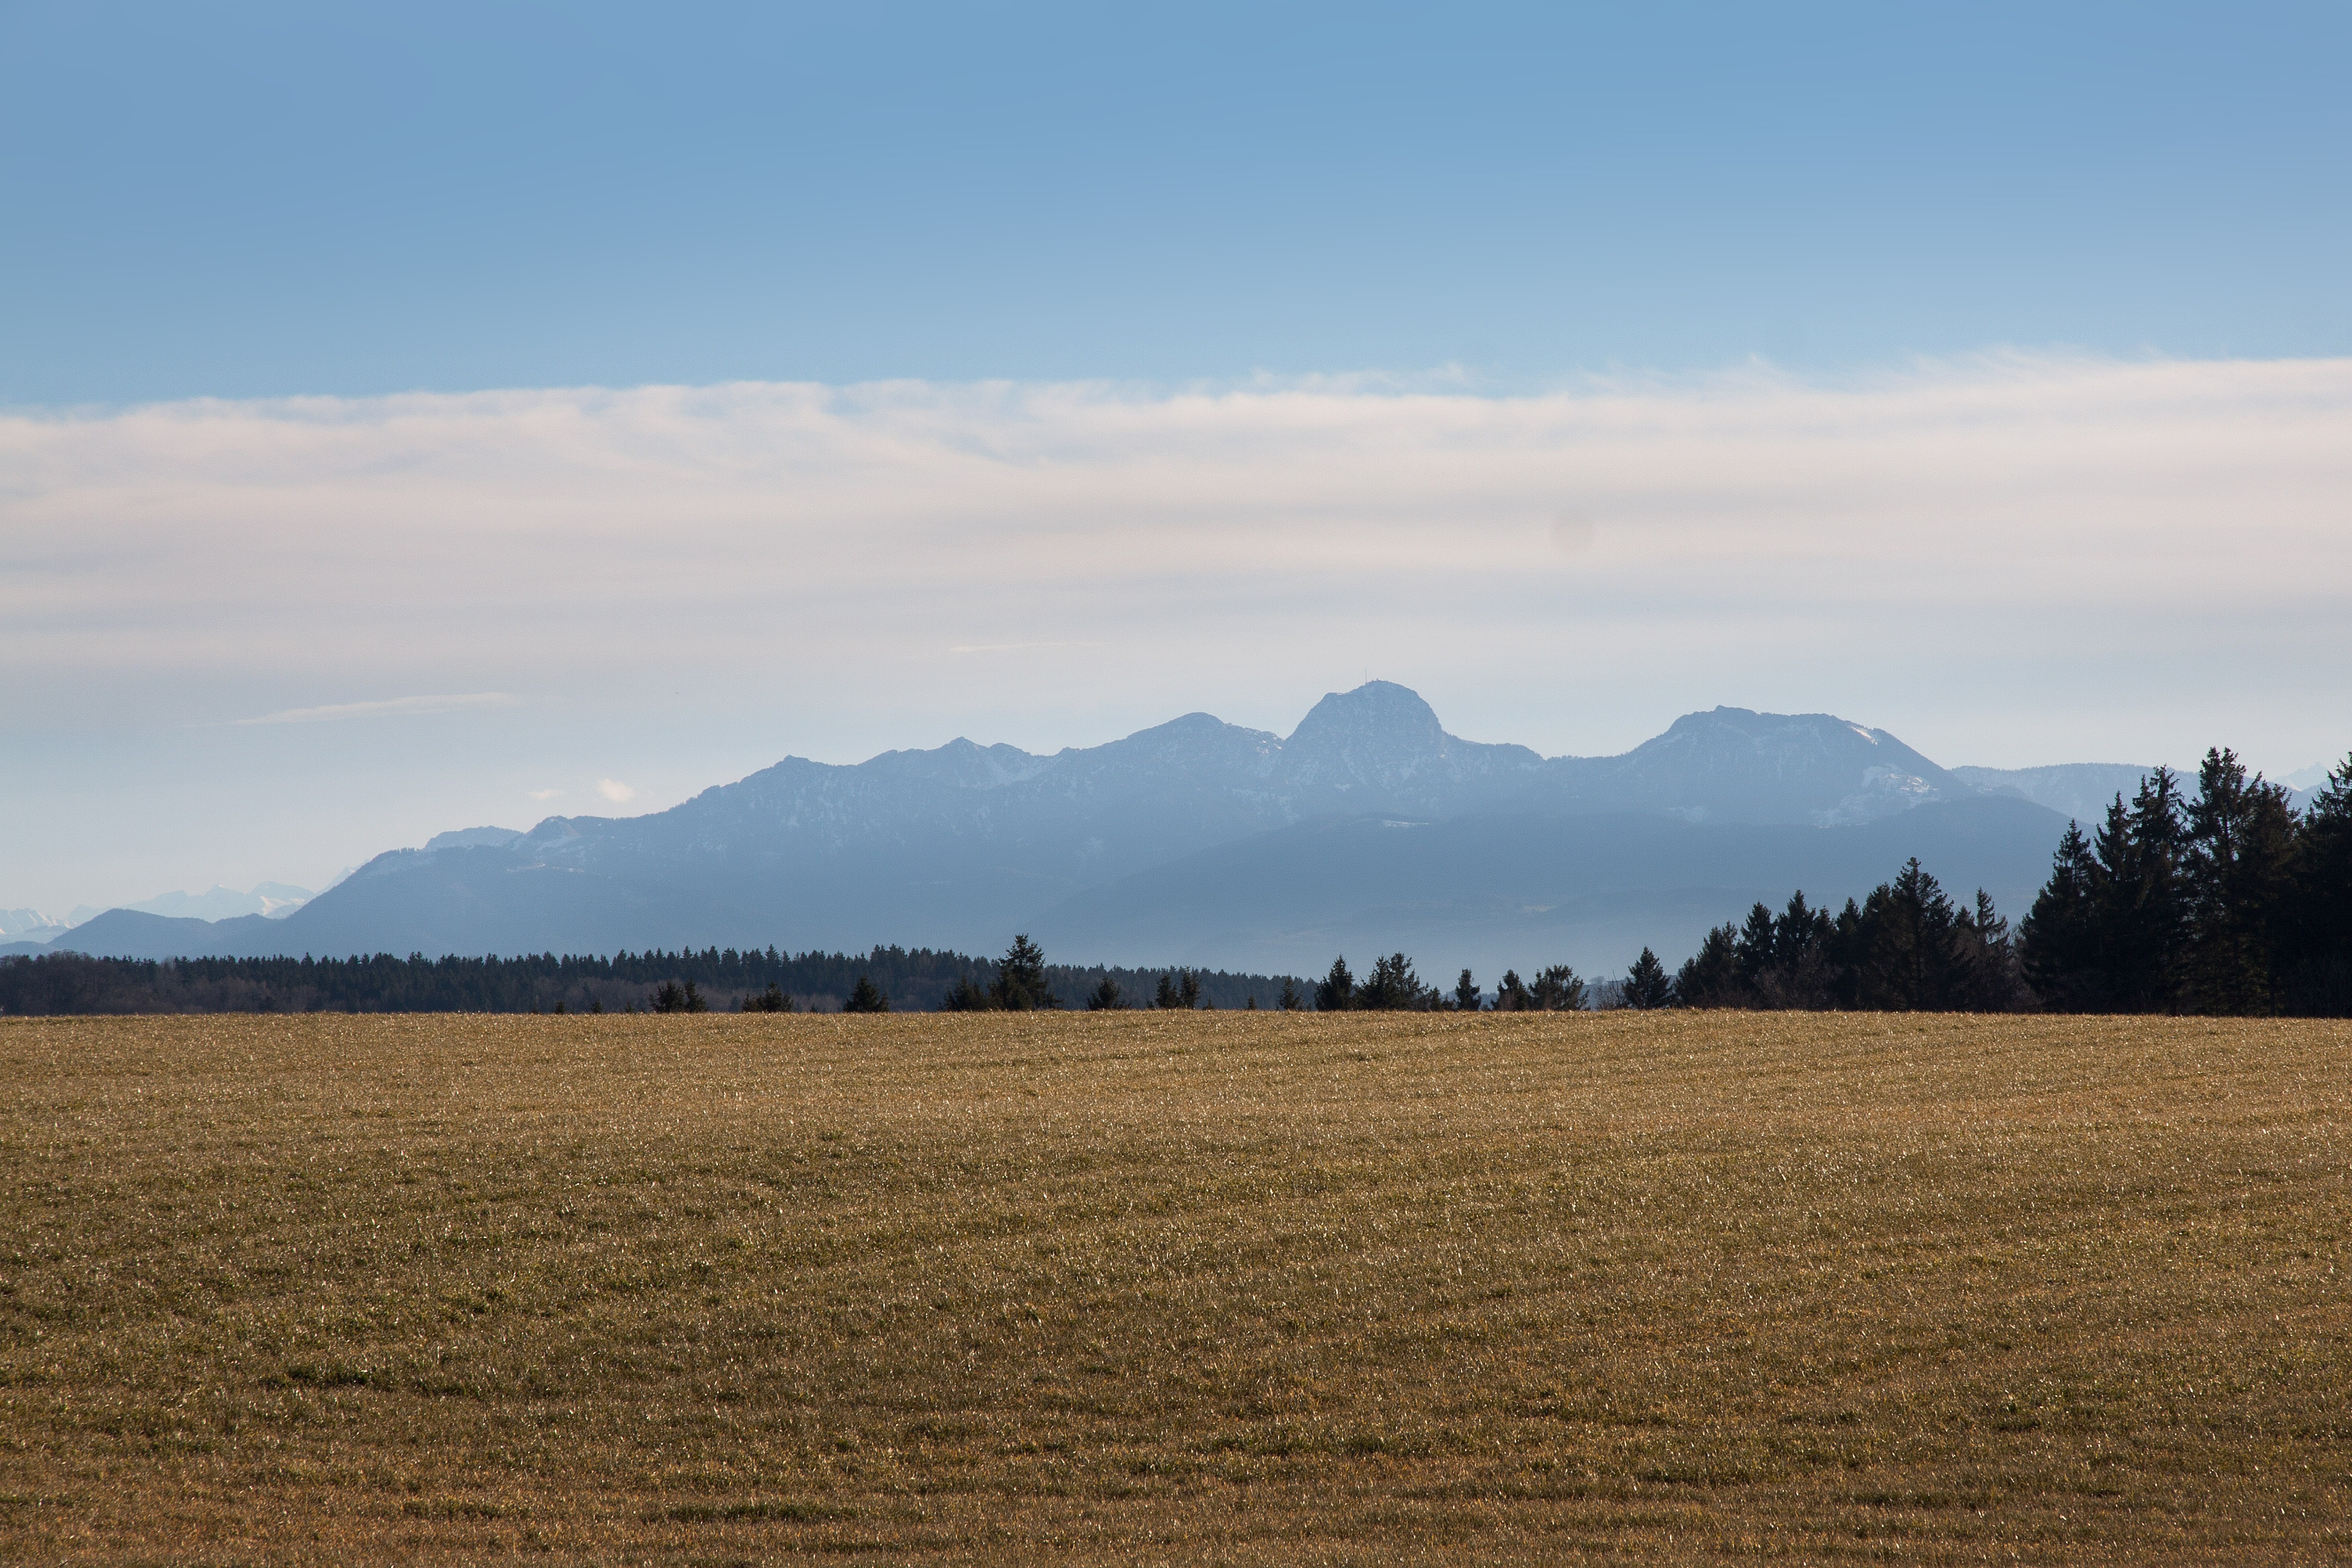
landscape, nature, forest, horizon, wilderness, mountain, cloud, sky, sunrise, field, prairie, morning, hill, dawn, dusk, spring, haze, alpine, blue, agriculture, plain, trees, grey, clouds, mountains, grassland, plateau, ecosystem, steppe, arable, rural area, distant view, landform, upper bavaria, evening light, hair dryer, natural environment, geographical feature, atmospheric phenomenon, mountainous landforms, f hn clouds